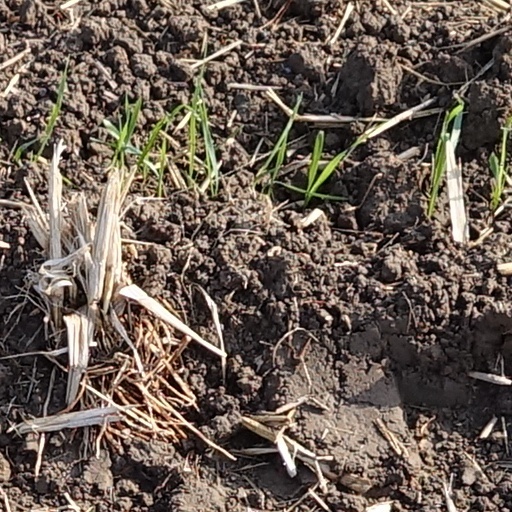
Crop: wheat